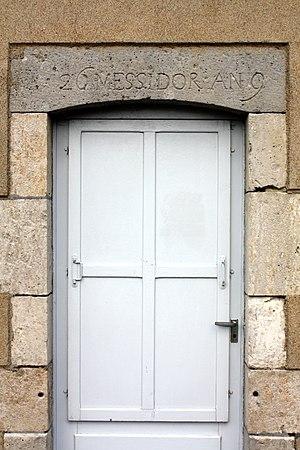
Salle Messidor
Pré-Saint-Évroult est une commune française située dans le département d'Eure-et-Loir en région Centre-Val de Loire.